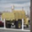
Label: truck